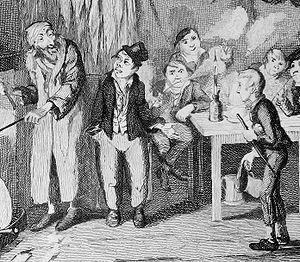
Oliver Twist, de son titre complet en anglais : Oliver Twist, or The Parish Boy's Progress, l'un des romans les plus universellement connus de Charles Dickens, a été publié en trente-deux feuilletons mensuels dans la revue Bentley's Miscellany, entre février 1837 et avril 1839, juin et octobre 1837 exceptés.